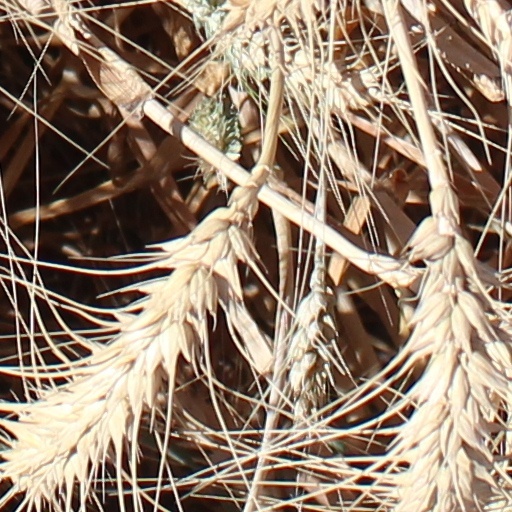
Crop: wheat